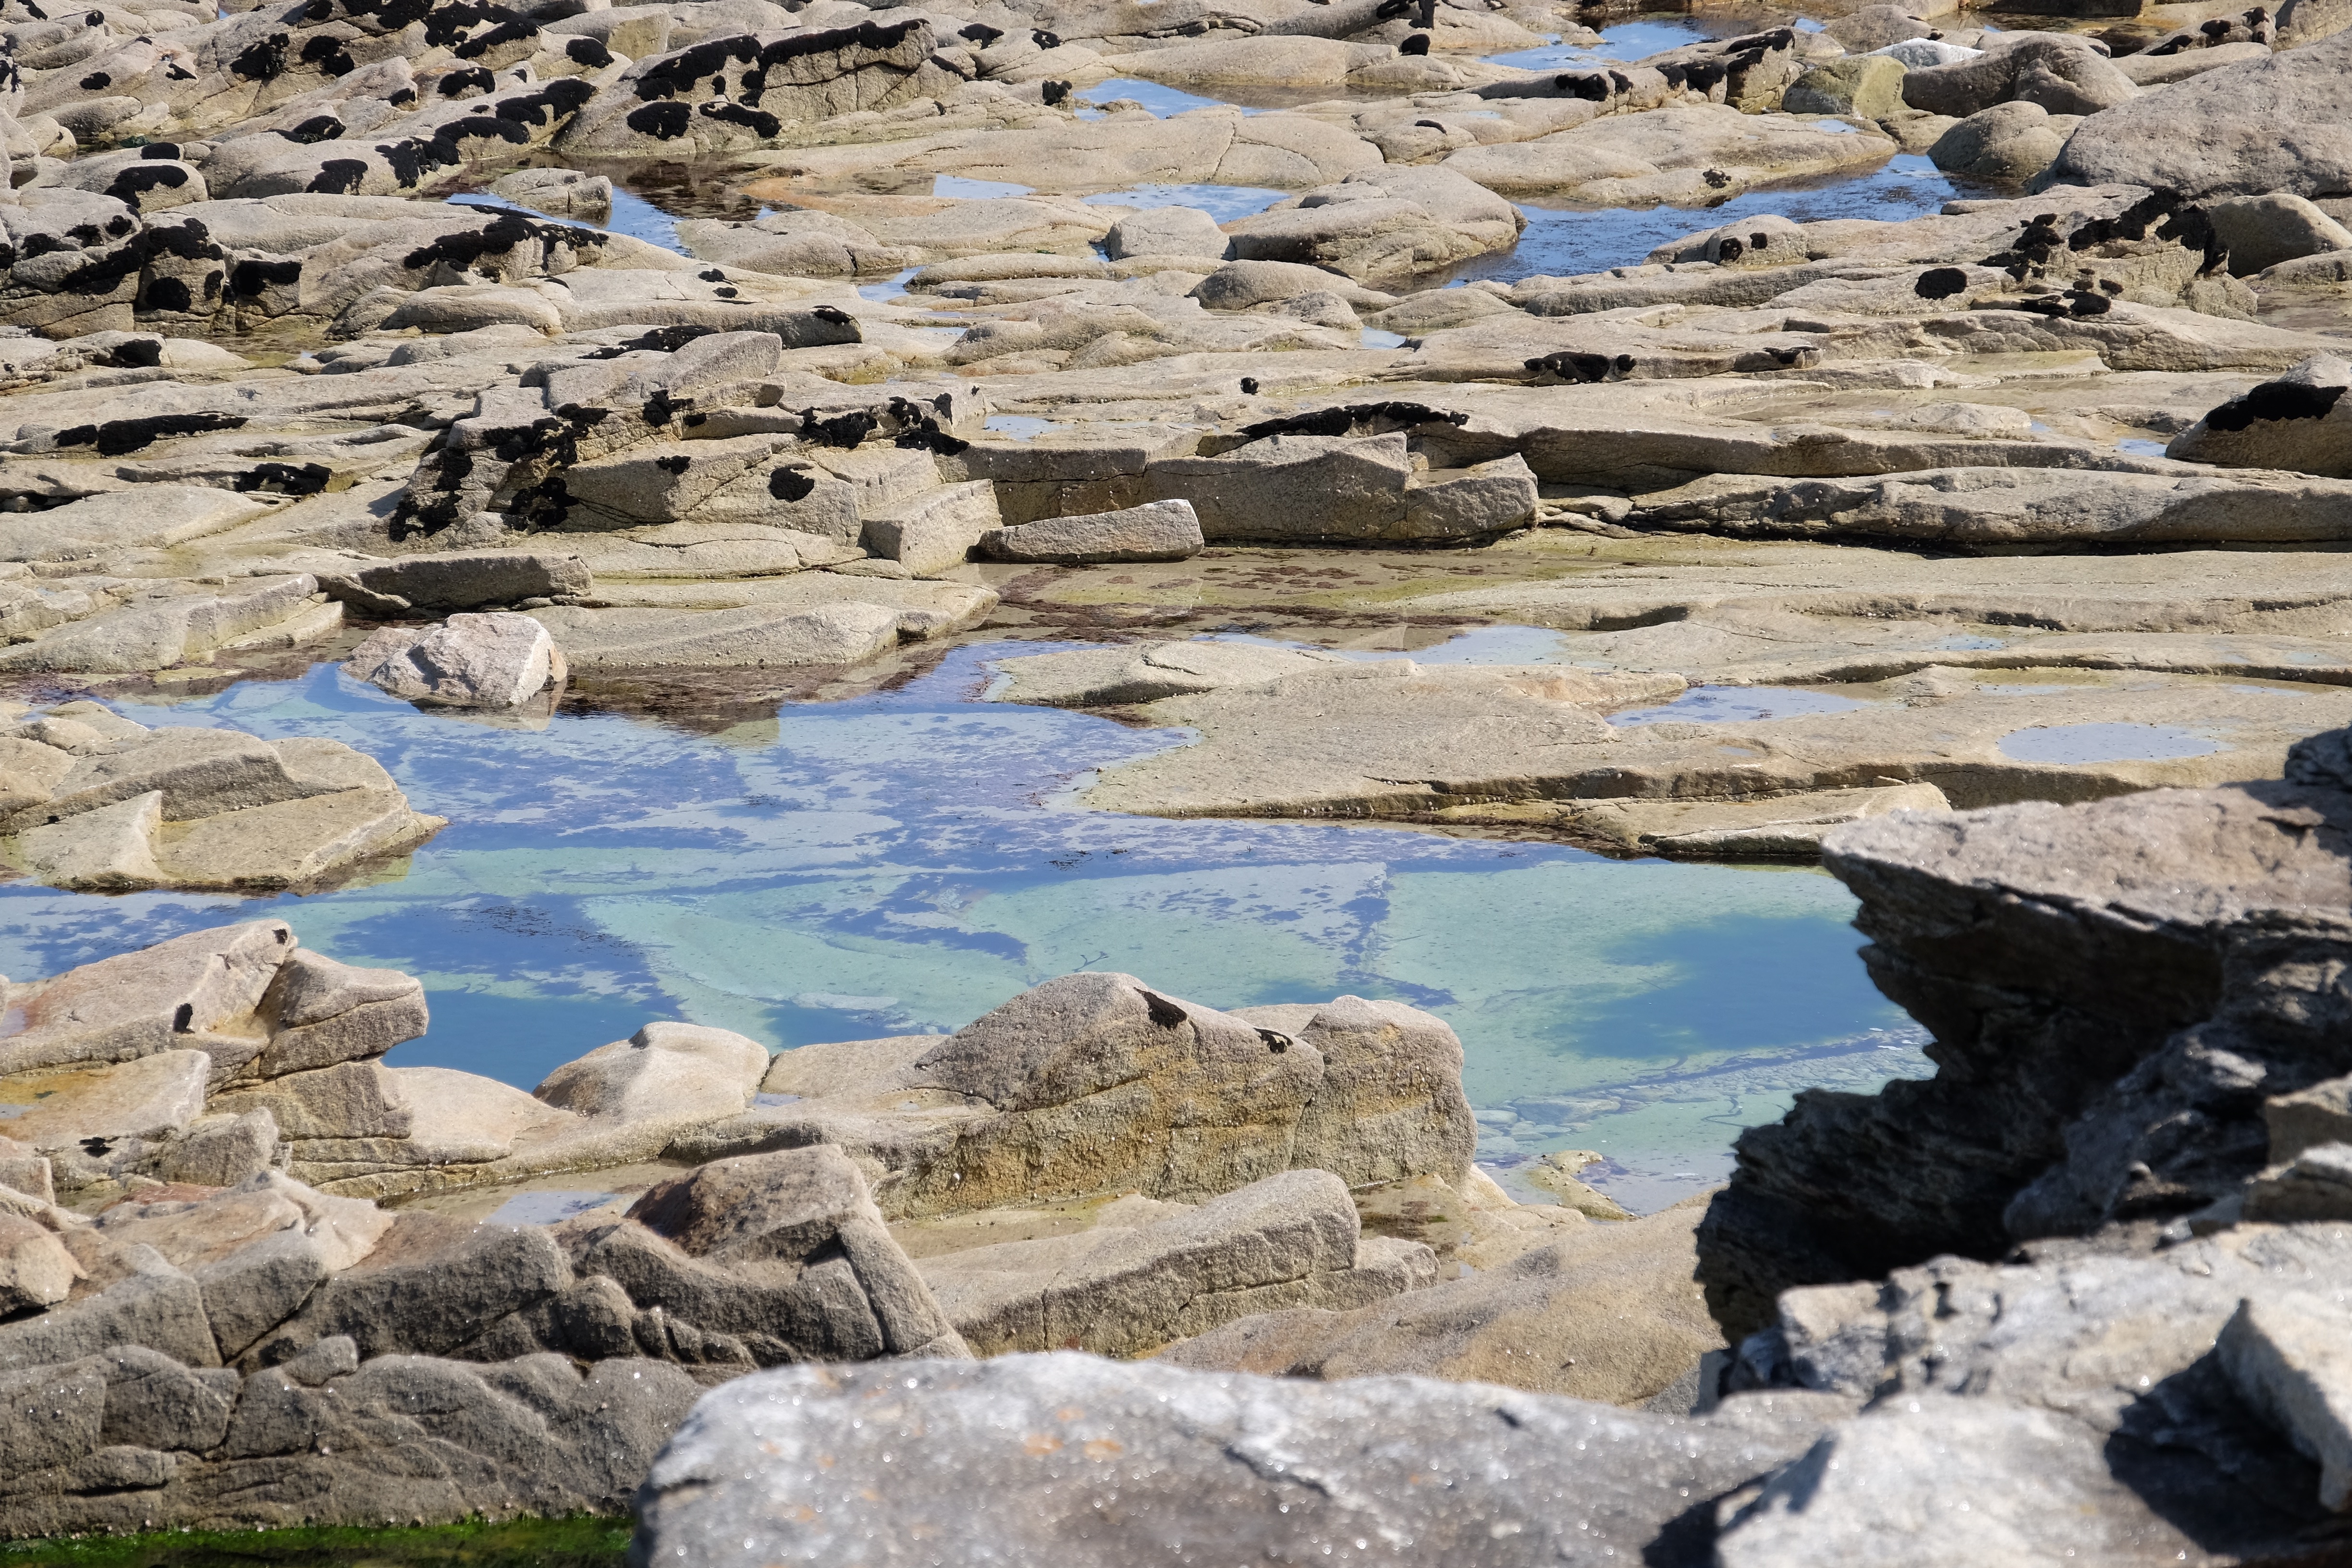
landscape, sea, coast, water, nature, rock, shore, stream, rapid, rocks, geology, boulder, wadi, bedrock, tide pool